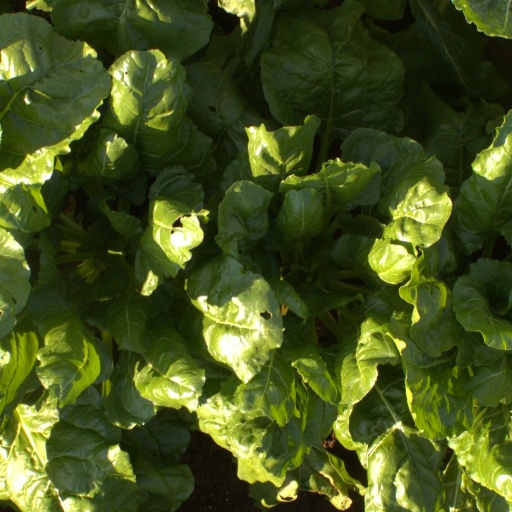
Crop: sugar beet